Tommy Steele

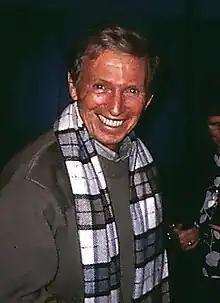
Tommy Steele, November 1999

In 2015, Steele began touring as Glenn Miller in a new stage production of "The Glenn Miller Story "(1954) which enjoyed two UK tours before heading for a summer season at the London Coliseum.